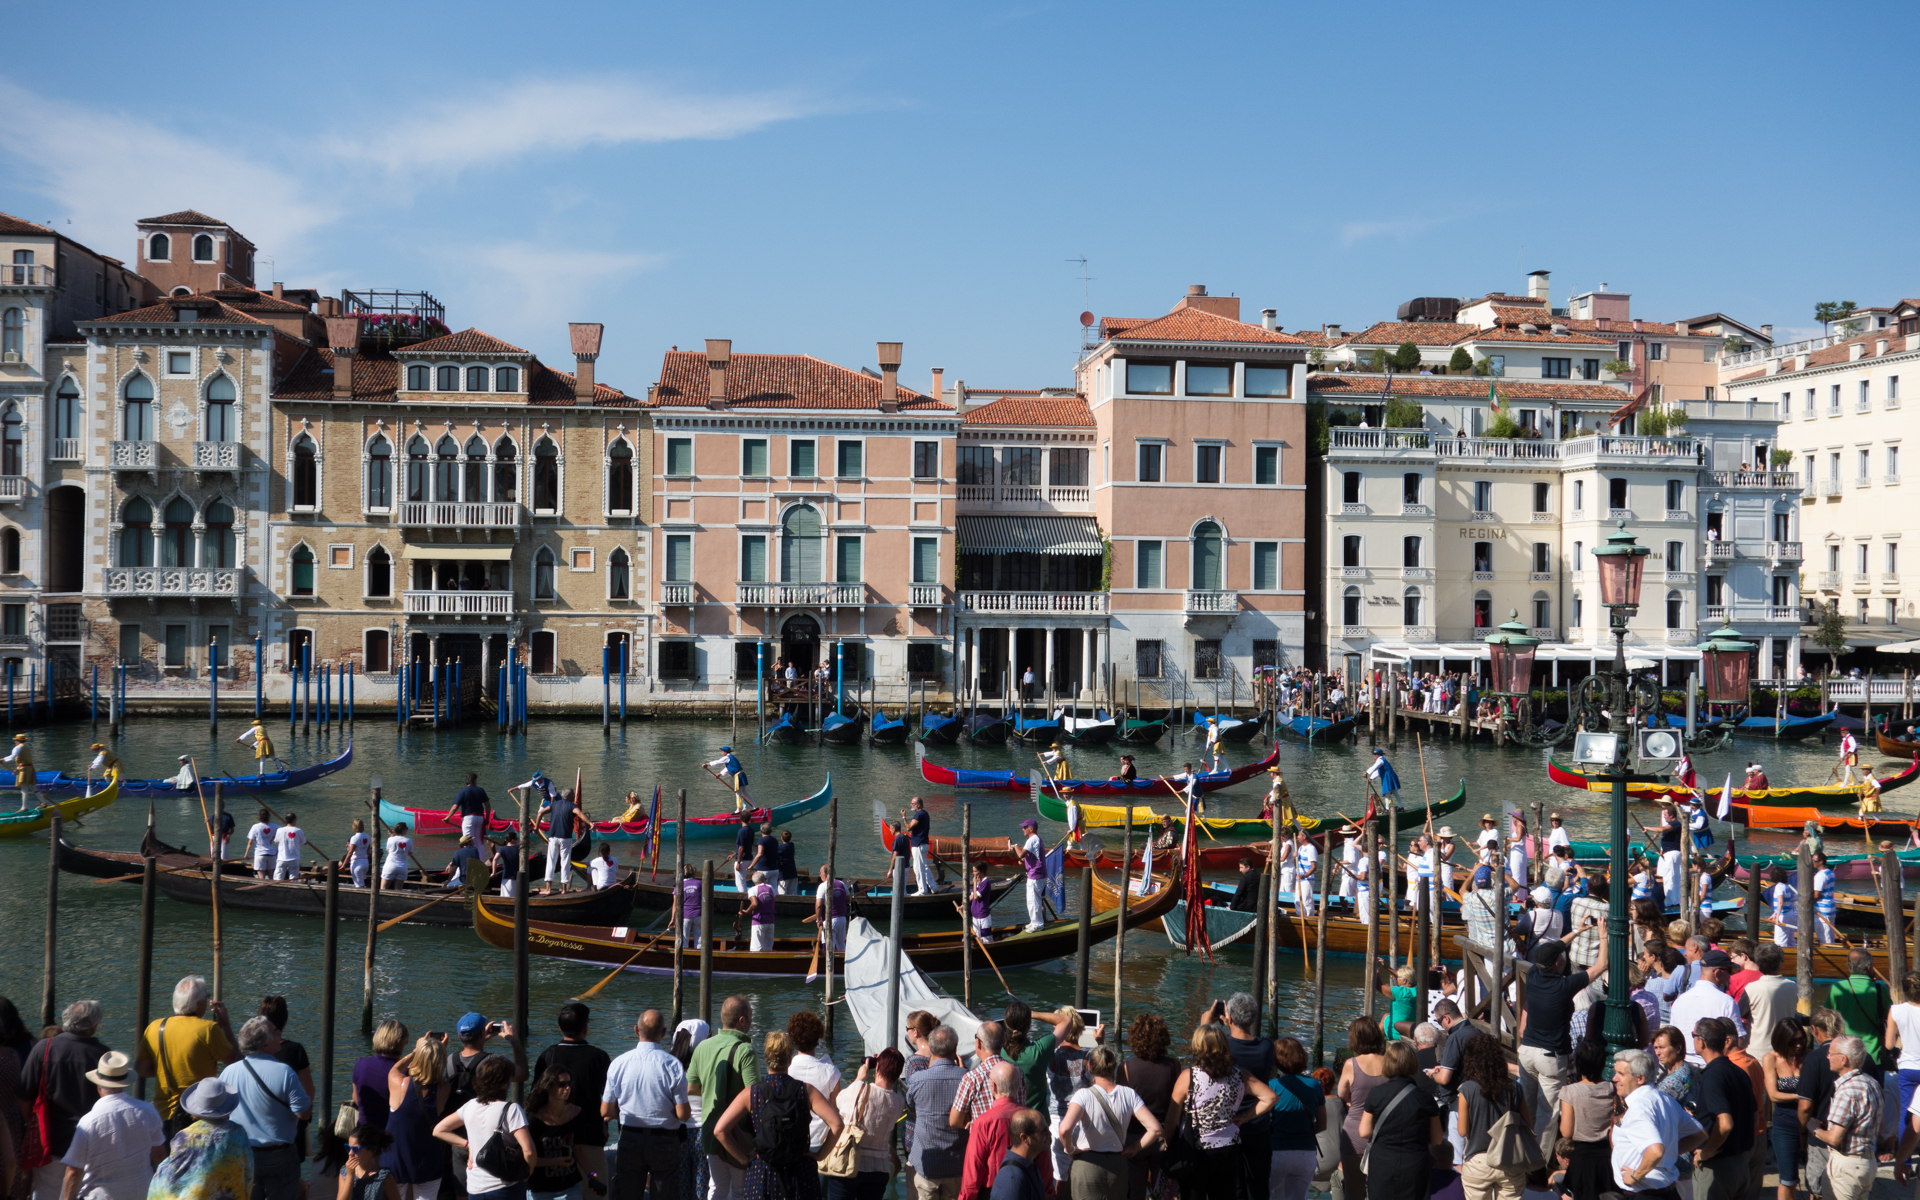
boat, town, city, canal, cityscape, vehicle, plaza, tourism, waterway, venise, italie, town square, venetie, human settlement